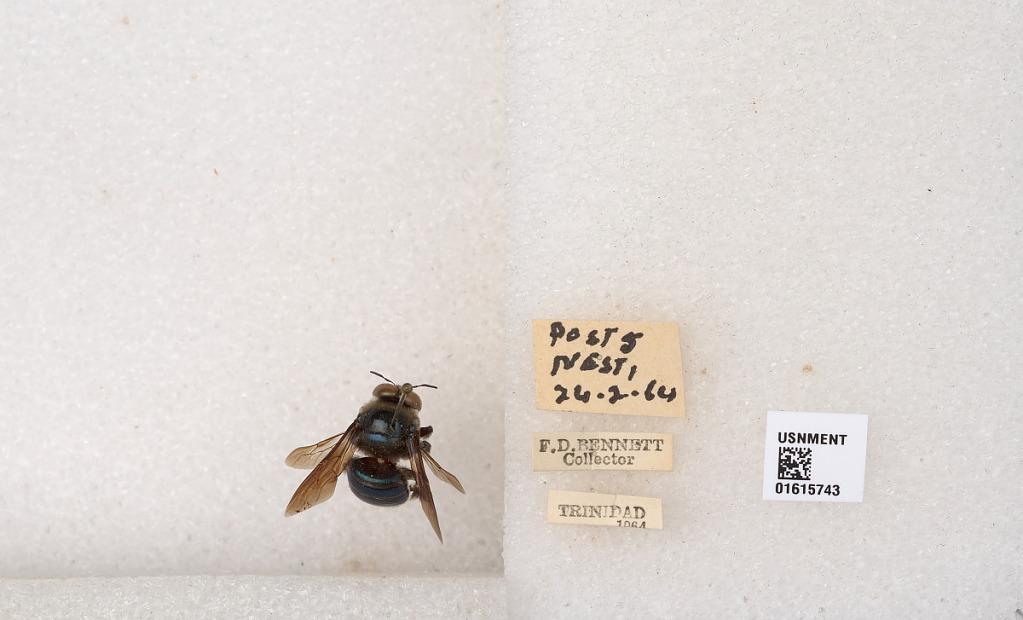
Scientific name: Xylocopa (Schonnherria) muscaria (Fabricius)
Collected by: F. Bennett
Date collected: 1964-2-26
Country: Trinidad and Tobago
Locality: Trinidad